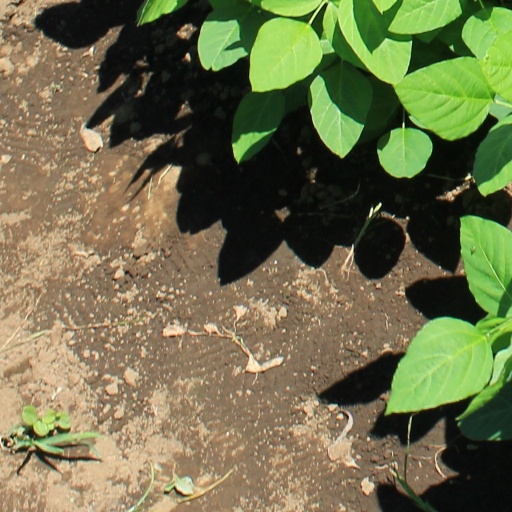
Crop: soybean